Haystack Observatory

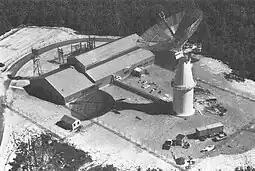
The Lincoln Laboratory Millstone Hill Radar Observatory, ca. 1958.

Millstone Hill Geospace Facility is a Massachusetts Institute of Technology atmospheric sciences research centre in Westford, Massachusetts, under primary support from the US National Science Foundation's Geospace Facilities section. It is part of Haystack Observatory, a multidisciplinary radio science observatory. Millstone Hill is the location for two of the most well-known incoherent scatter radars in the world. These include a fully steerable 46-meter antenna called Millstone Hill Steerable Antenna (MISA), and a 68-meter fixed zenith antenna. These radars are capable of measuring a vast array of ionospheric state variables, including electron density, plasma temperature, ion velocity, and ion composition. Data from Millstone Hill is publicly available on the MADRIGAL distributed database, an upper atmosphere data system managed by MIT Haystack.